Dominik García-Lorido

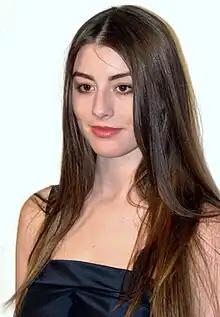
García-Lorido in 2009

Dominik Cristina García-Lorido (born August 16, 1983) is an American actress. She is best known for her roles in "The Lost City" as Mercedes Fellove and "City Island" as Vivian Rizzo (the daughter of the character played by her real-life father, Andy García). She was a main cast member in the Starz drama "Magic City" (2012–2013).